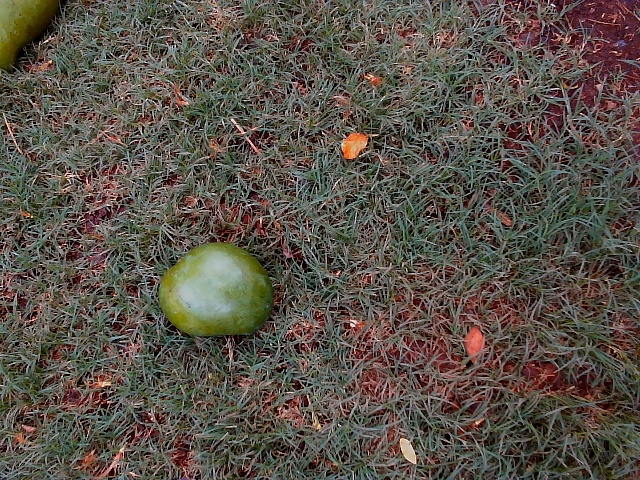
Label: Raw_Mango